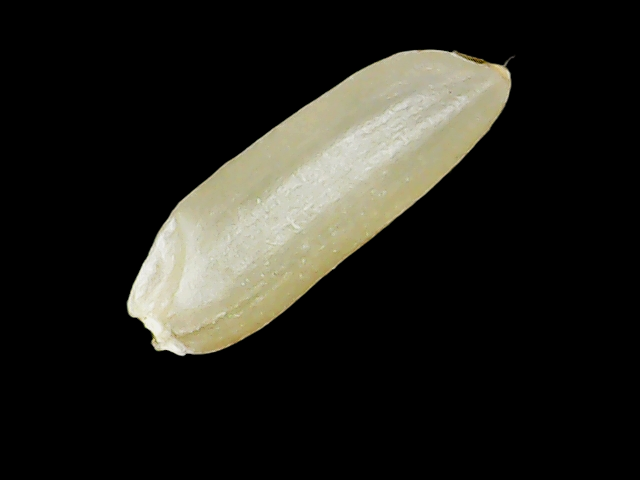
Rice variety: Binadhan12